Pierre Collings

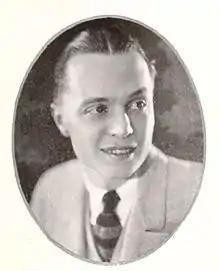
Collings in 1926

Lysander Pierre Collings (September 22, 1900 - December 21, 1937), known professionally as Pierre Collings, was a writer and filmmaker who, along with Sheridan Gibney, won two Academy Awards in 1936 for "The Story of Louis Pasteur". Their screenplay was adapted from their own work, leading to awards for both Best Adapted Screenplay and Best Story.